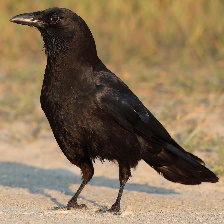
Species: CROW
Scientific name: CORVUS